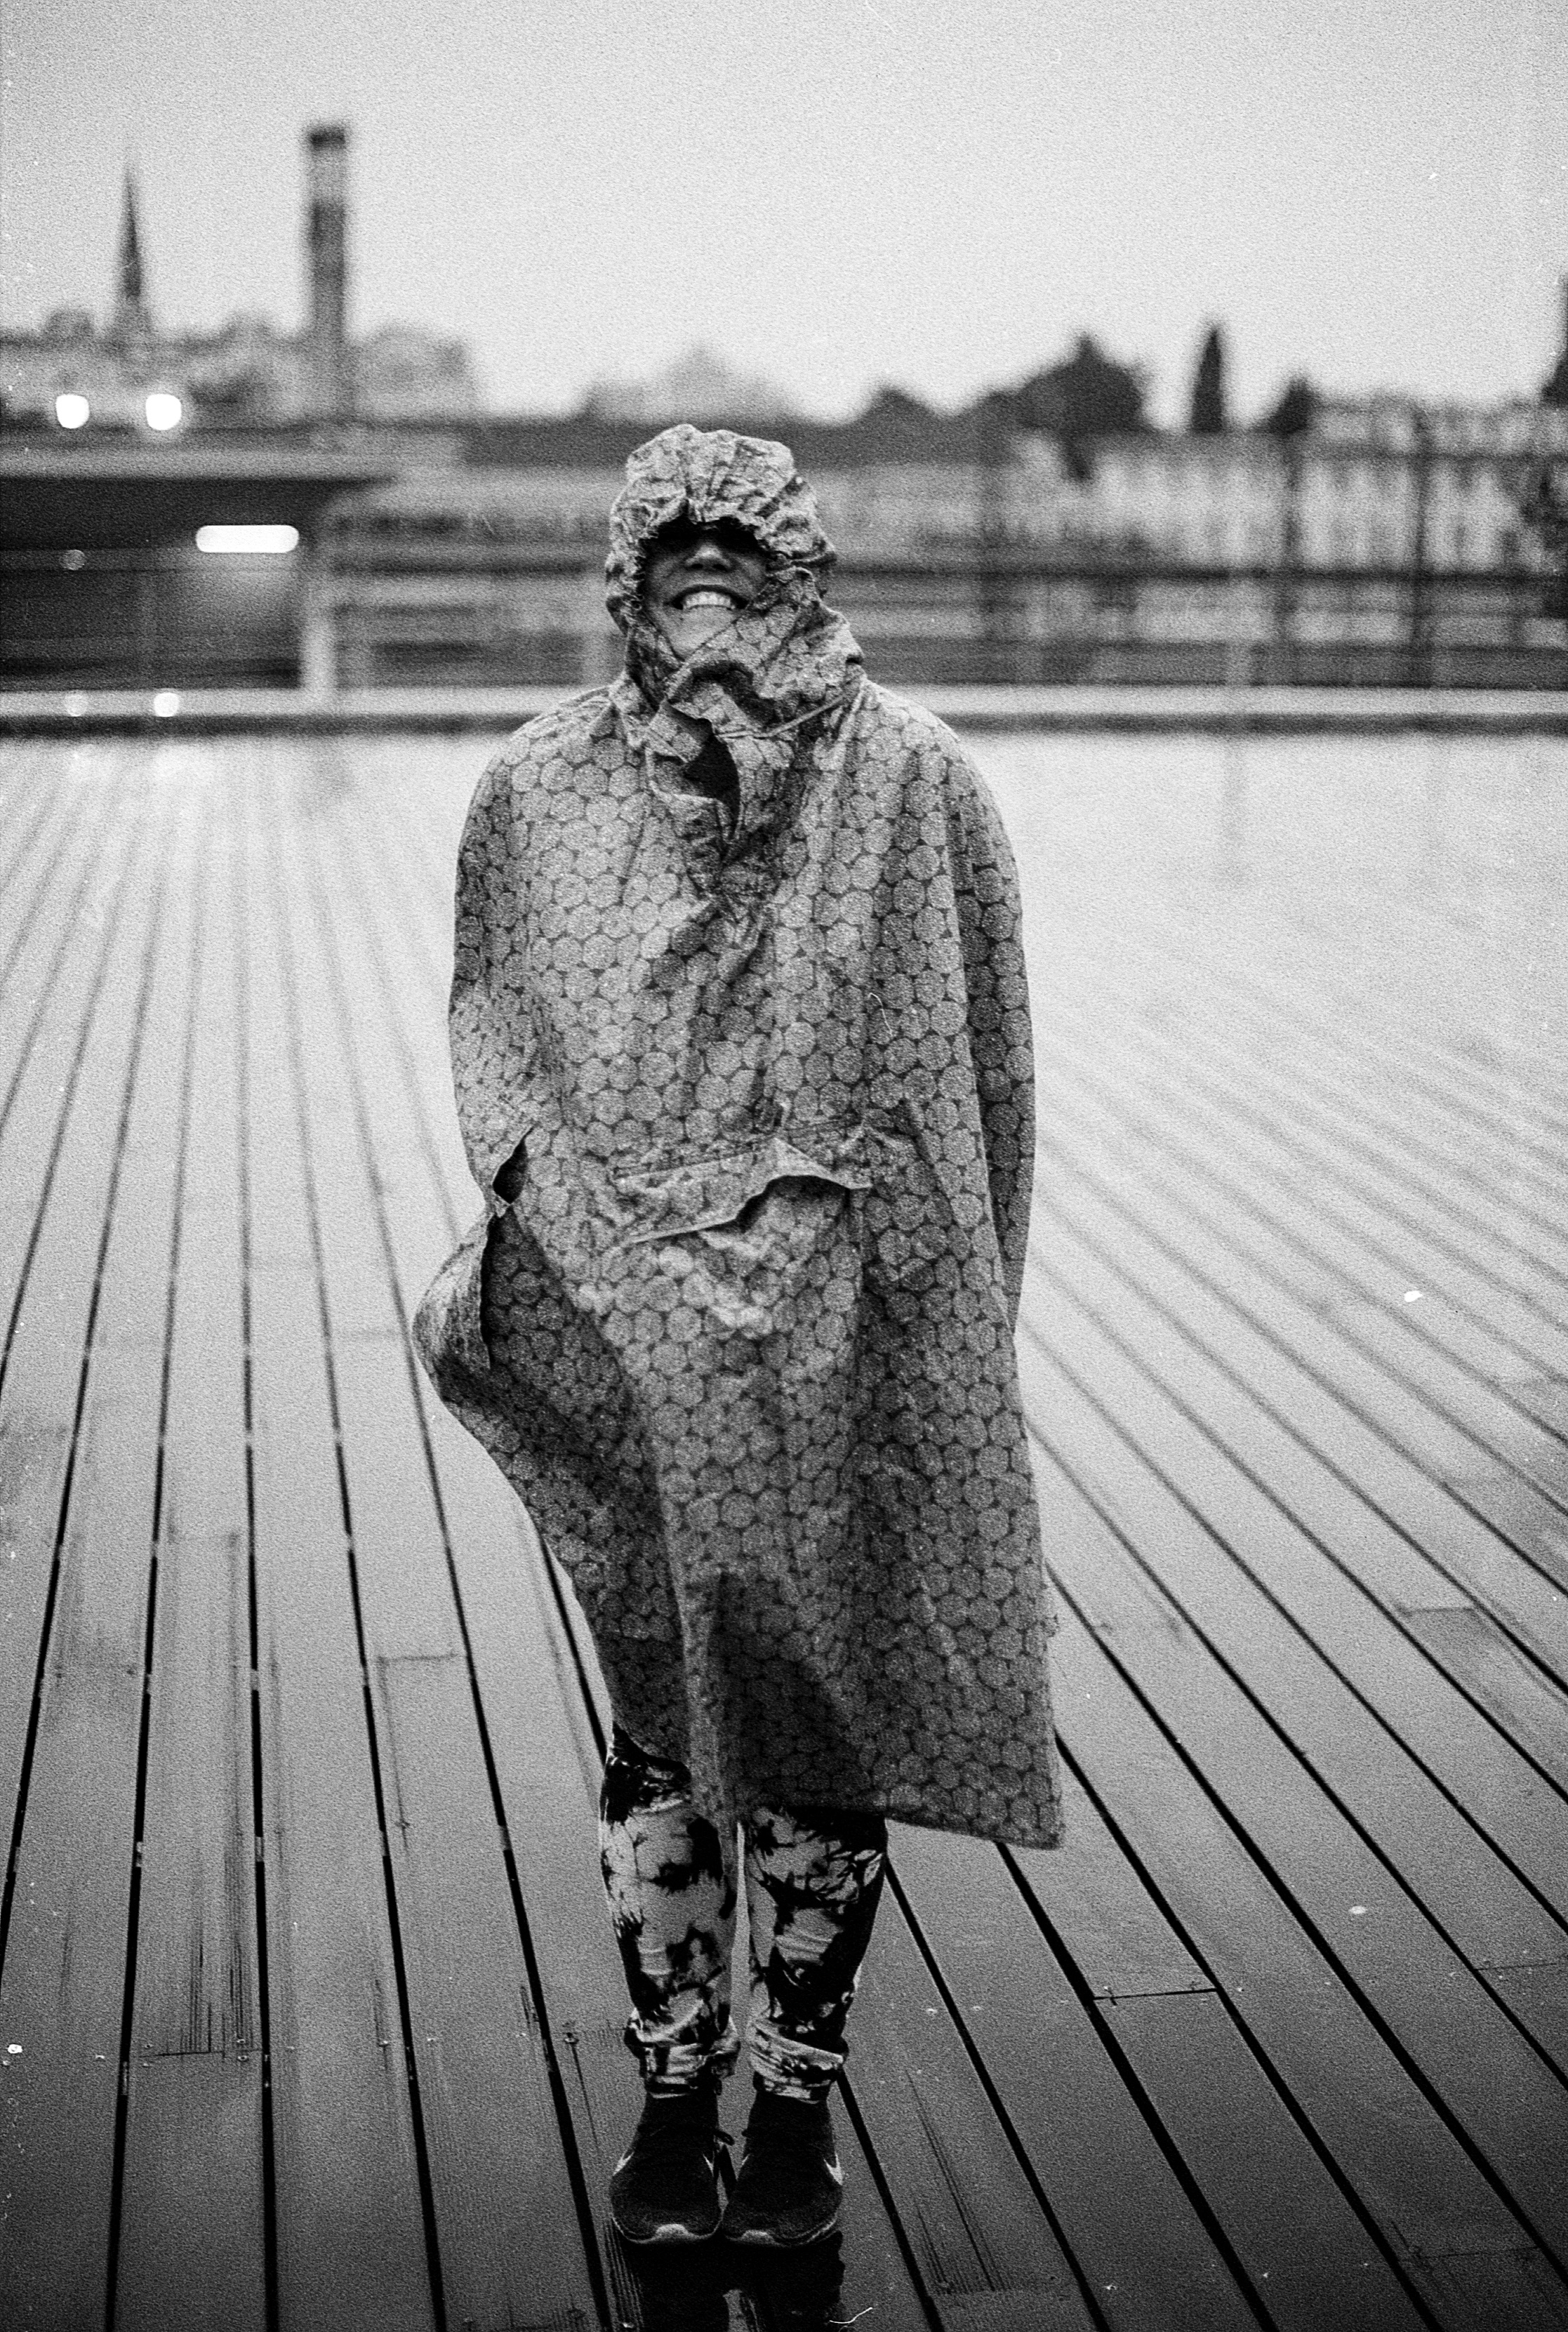
black and white, white, photography, statue, sitting, black, monochrome, photograph, monochrome photography, human positions